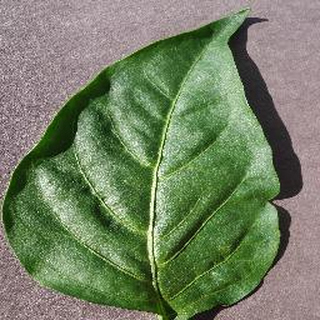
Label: healthy_bell_pepper